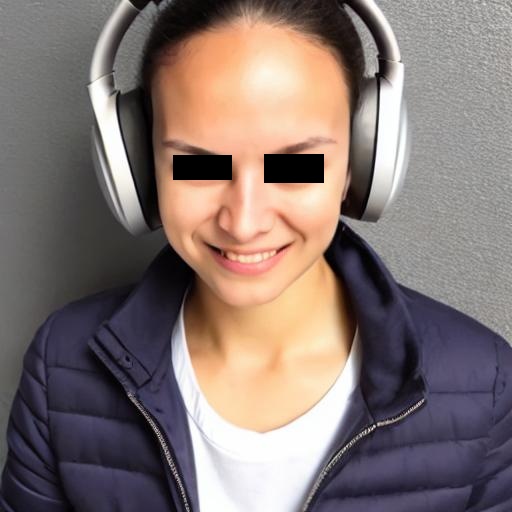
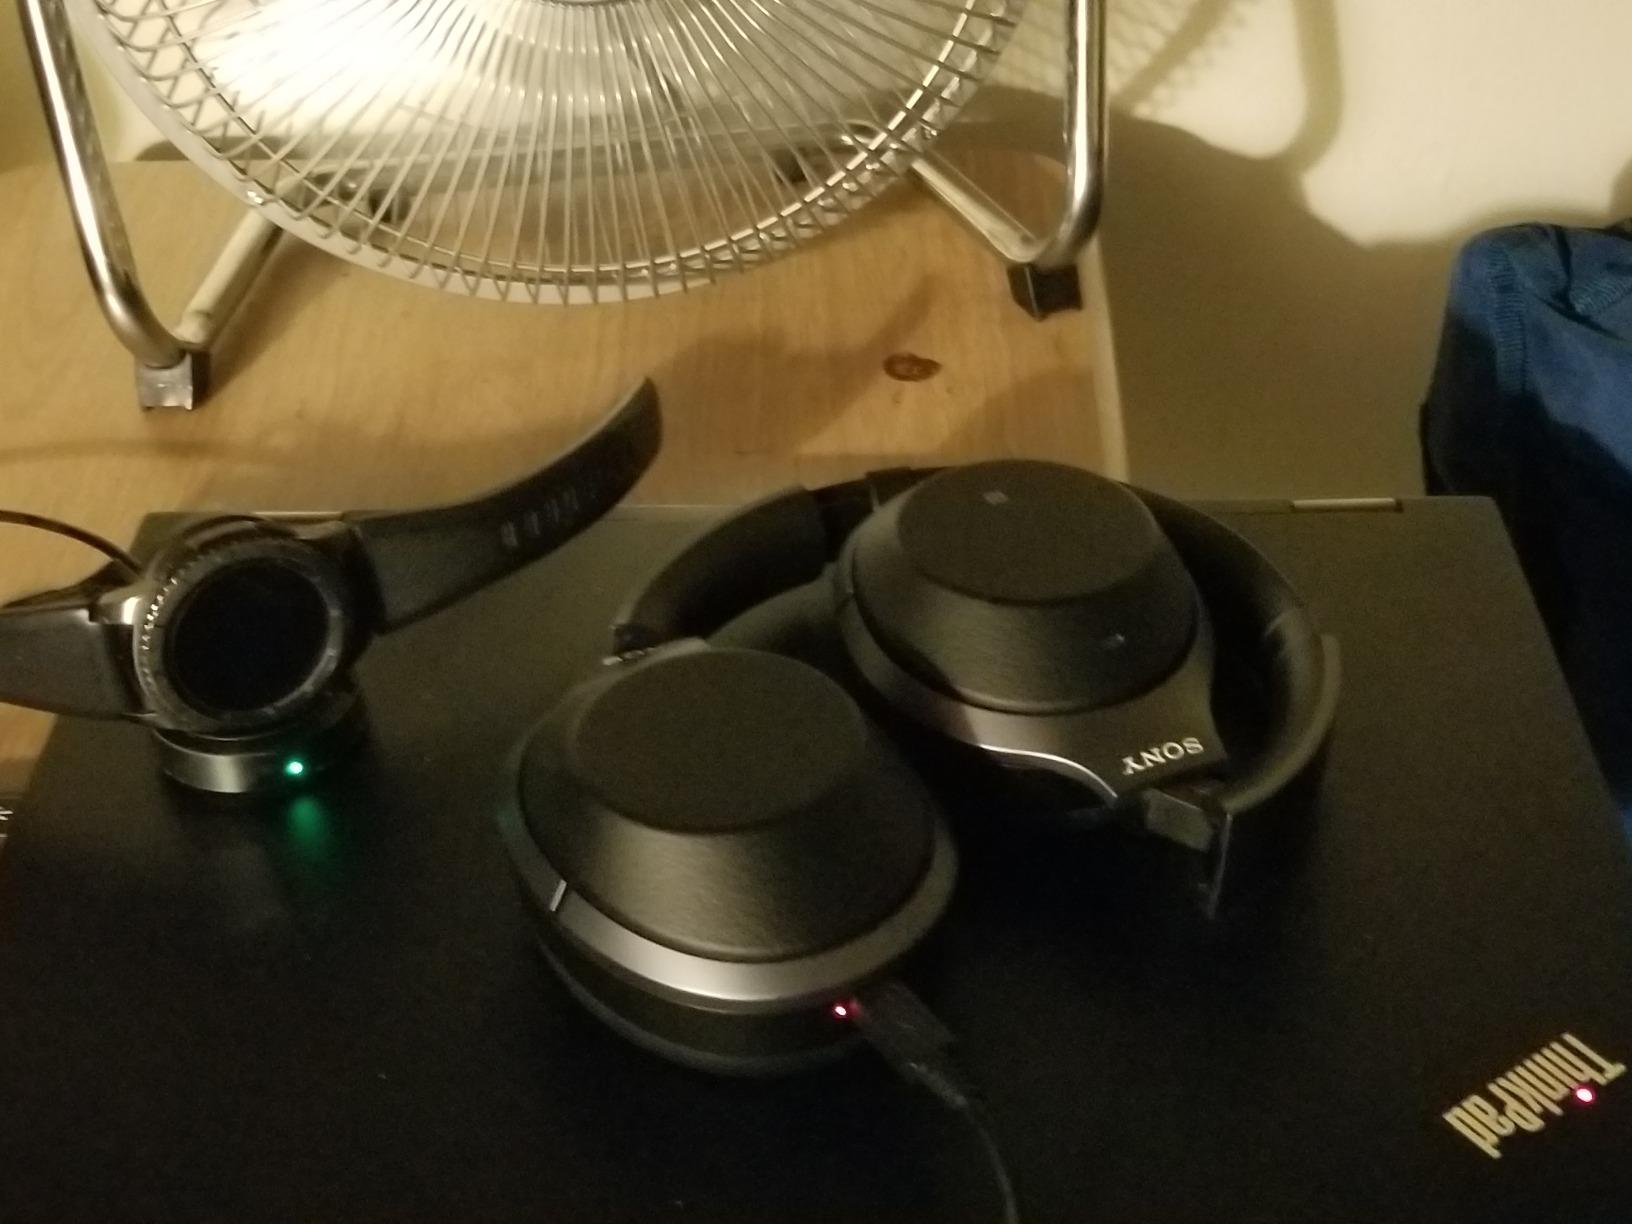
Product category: headphones
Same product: no